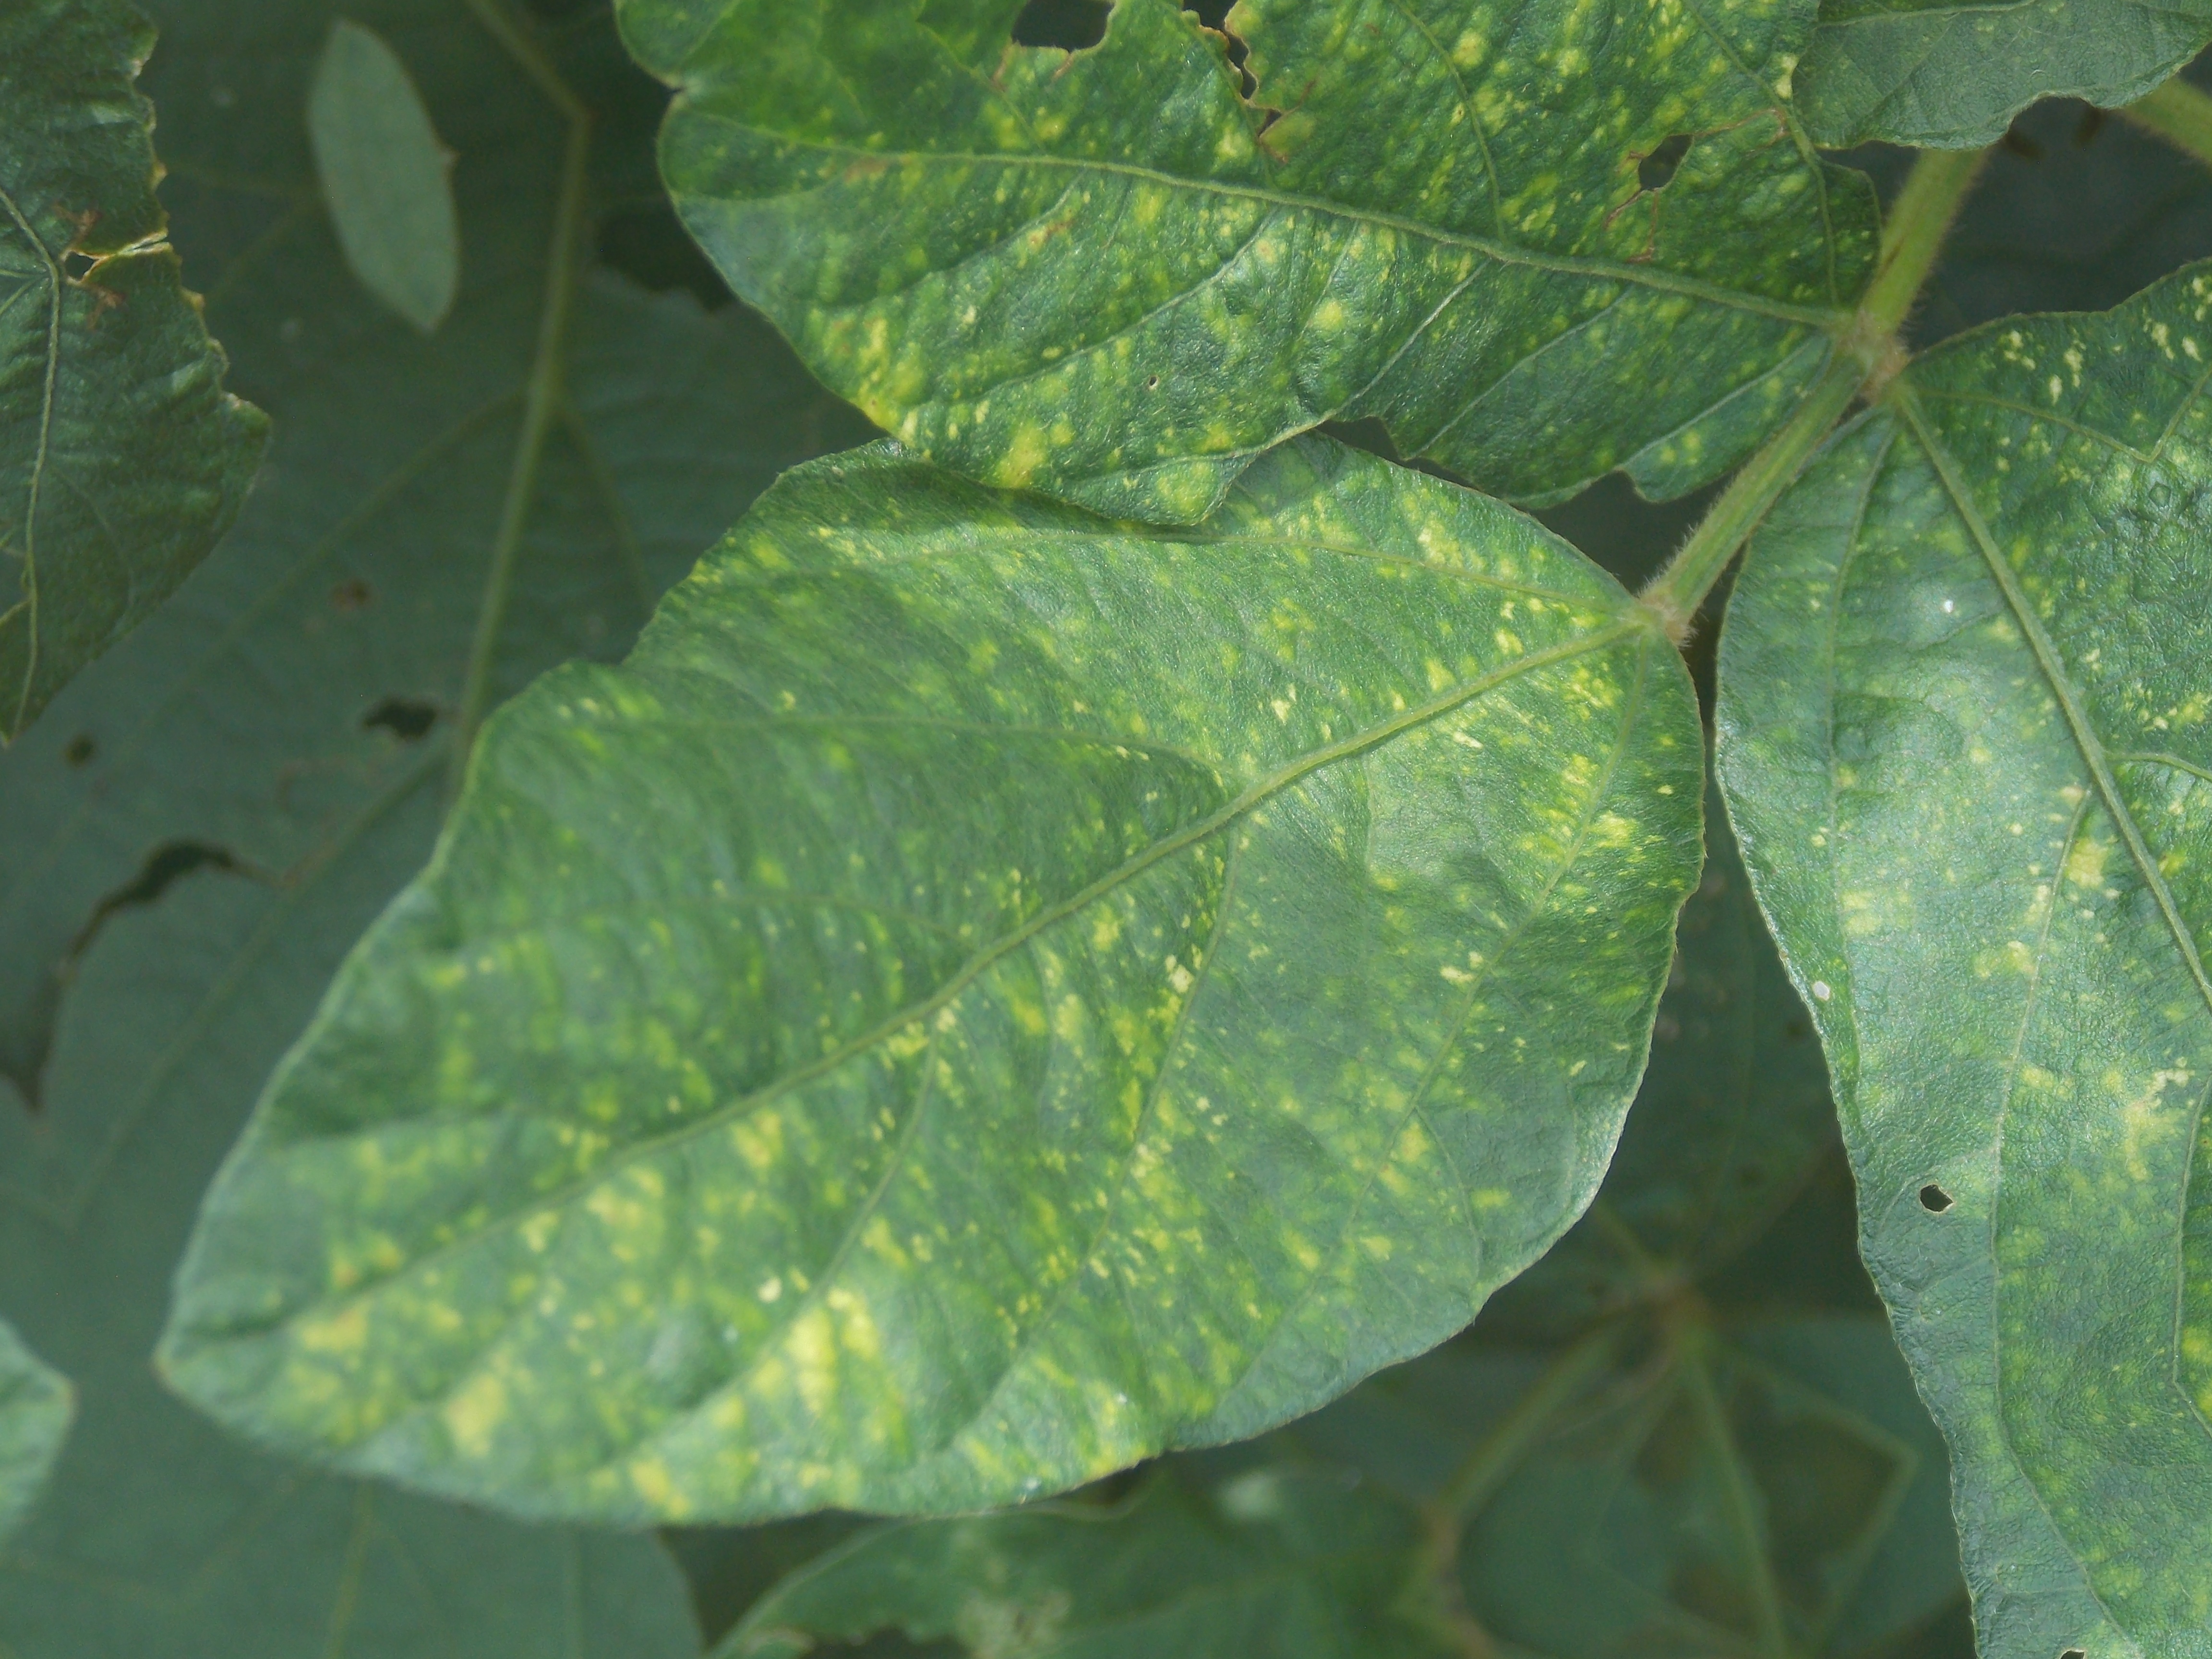
Label: Disease